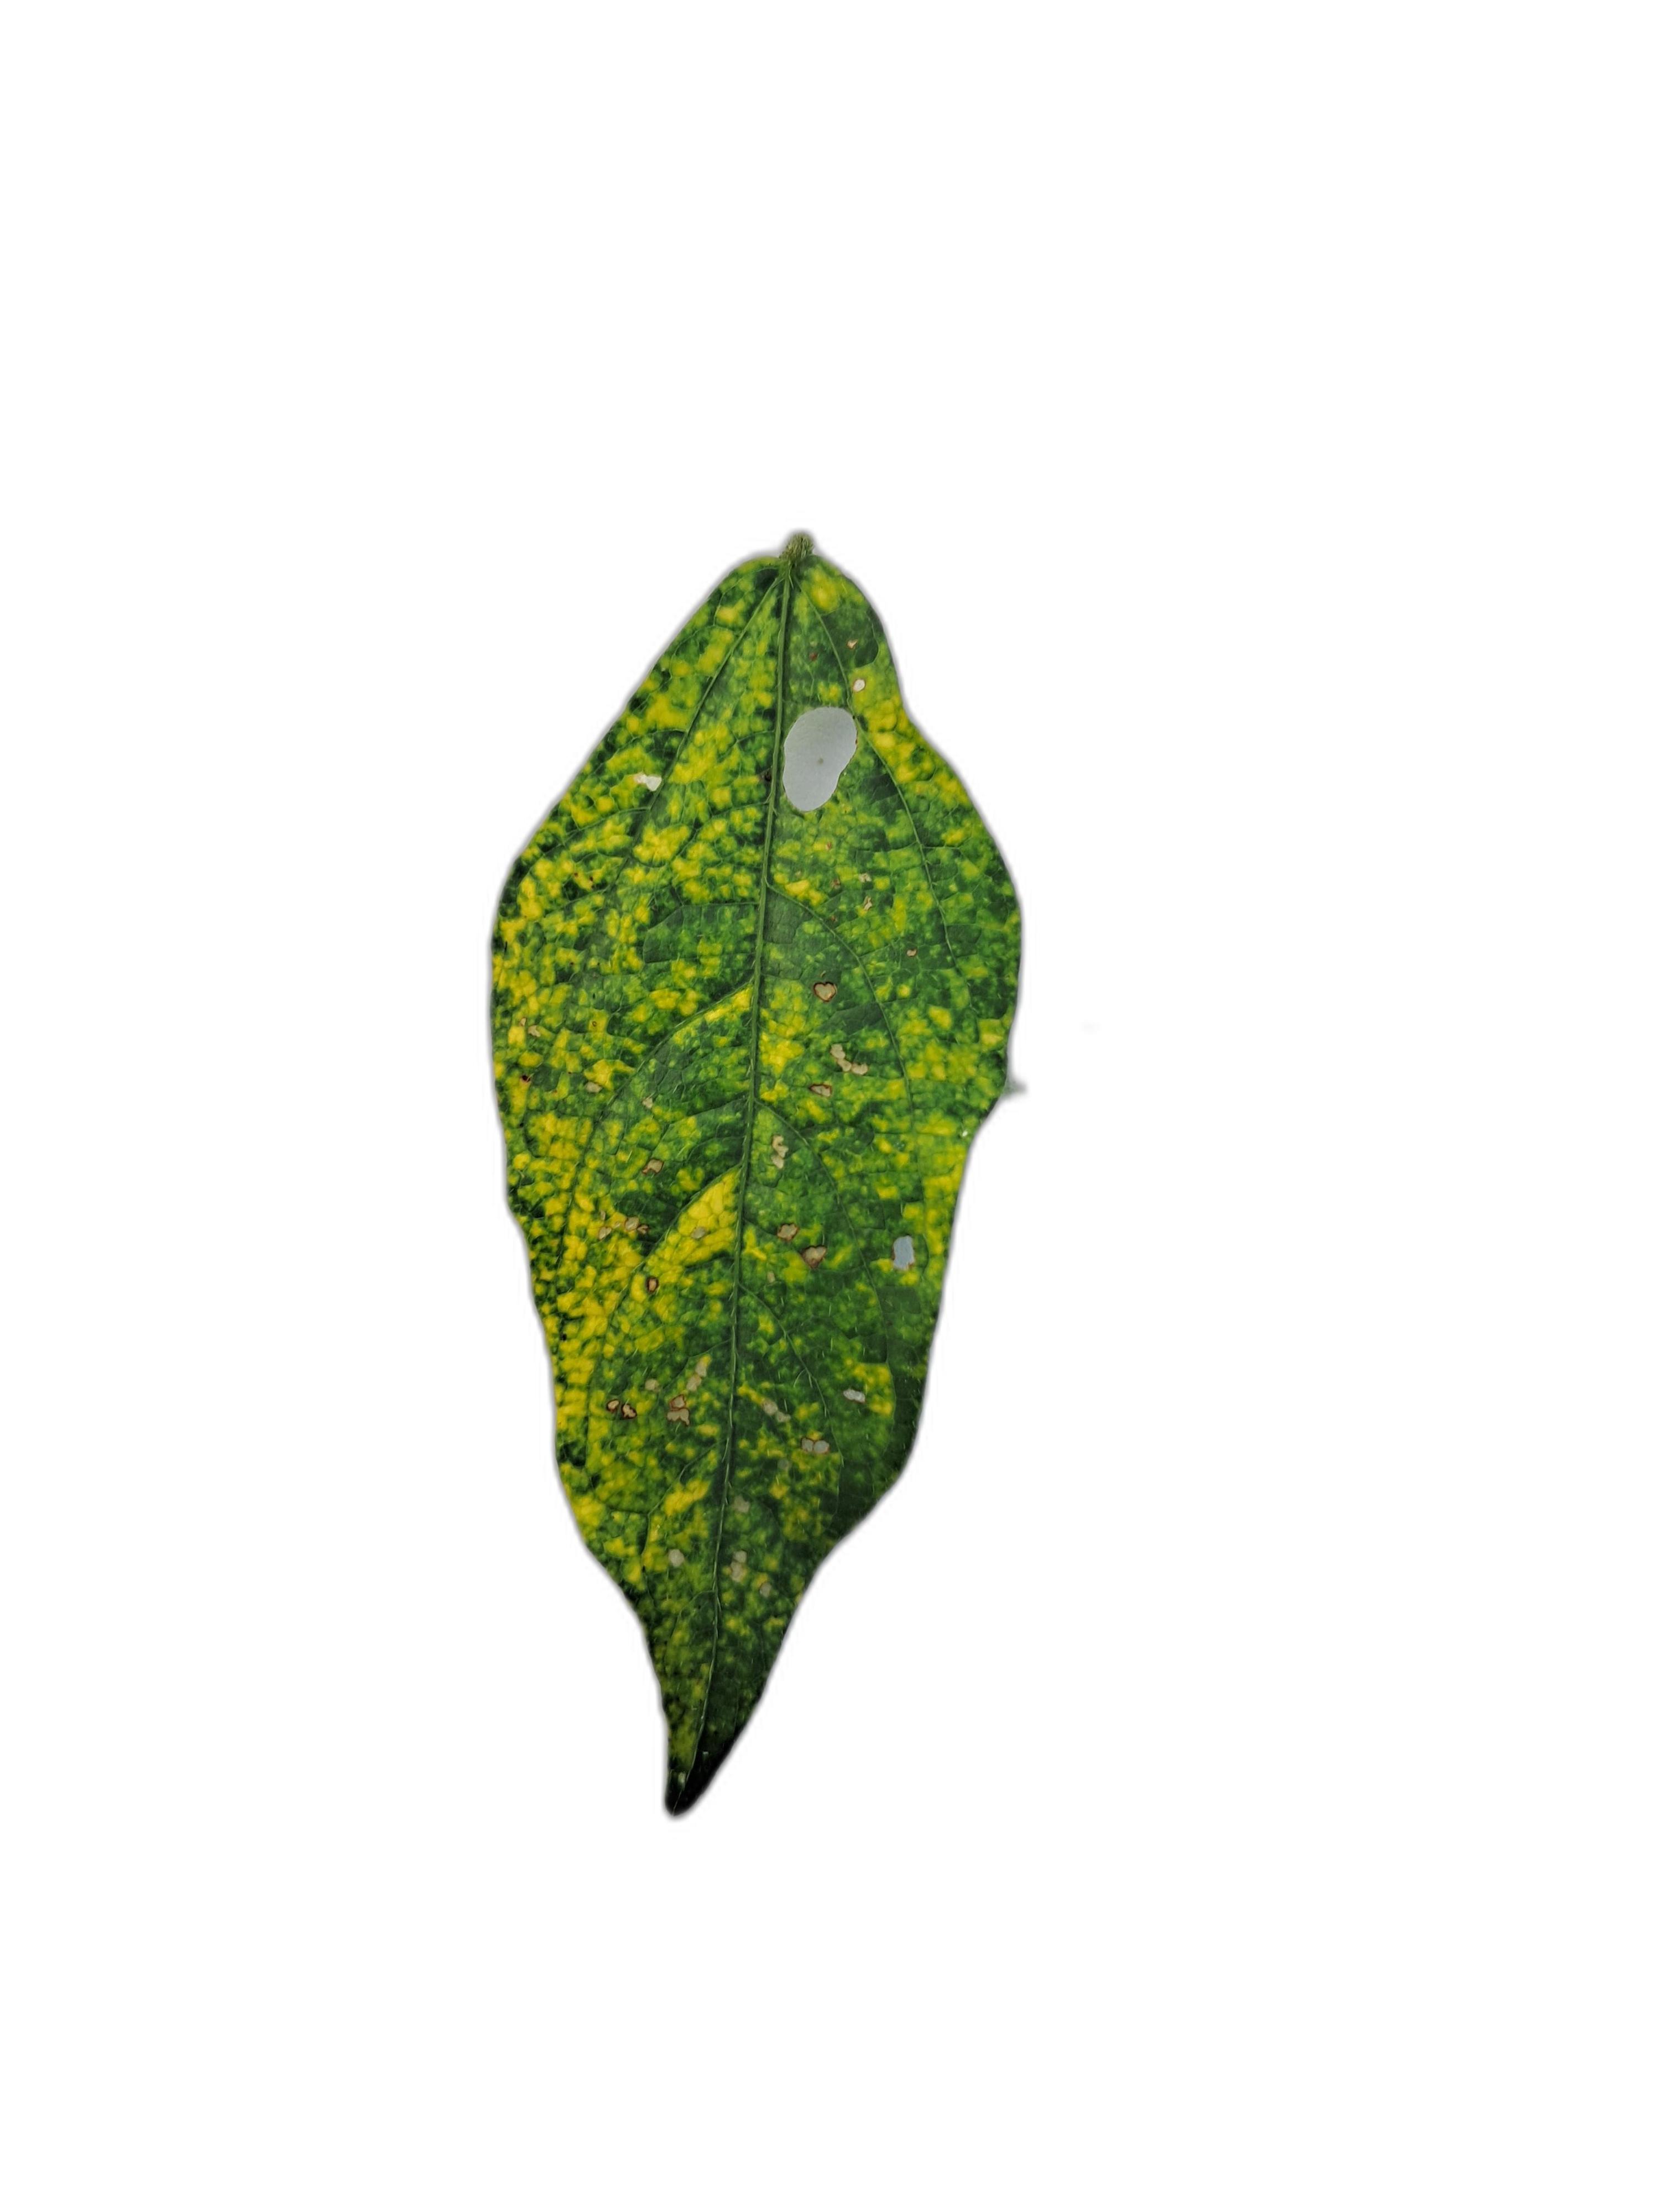
Label: Yellow Mosaic